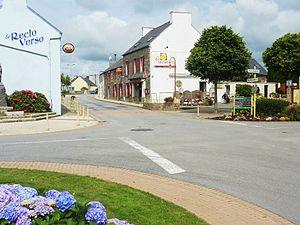
Kersaint-Plabennec
Kersaint-Plabennec [kɛʁsɛ̃ plabɛnɛk] est une commune du département du Finistère, dans la région Bretagne, en France.